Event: Nepal Earthquake
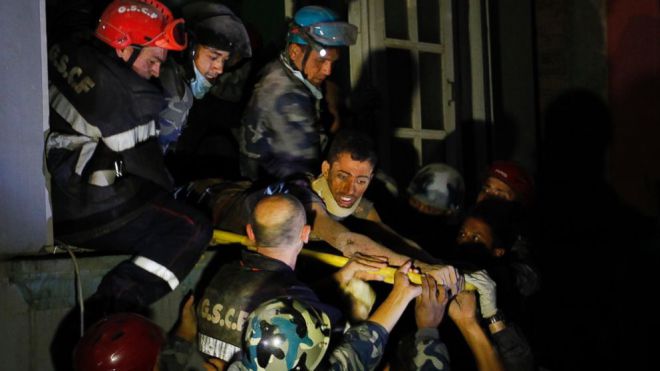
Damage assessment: damage